Bavaria-Munich

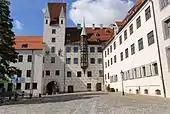

After the death of Stephen II in 1375, his sons Stephen III, Frederick, and John II jointly ruled Bavaria-Landshut. After seventeen years, the brothers decided to formally divide their inheritance. John received Bavaria-Munich, Stephen received Bavaria-Ingolstadt, while Frederick kept what remained of Bavaria-Landshut. In 1429 portions of Bavaria-Straubing including the city of Straubing were united with Bavaria-Munich. The duchy existed for a little more than a hundred years before Bavaria was reunited under Albert IV, Duke of Bavaria.